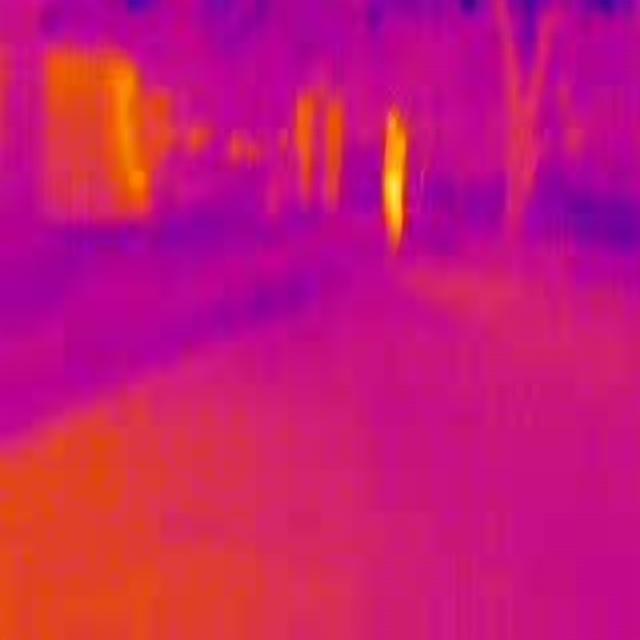
Detected objects:
label: person